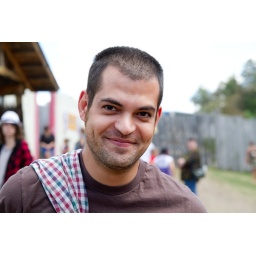
He was looking very Scottish in his brown shirt with his plaid shirt wrapped over his shoulder.